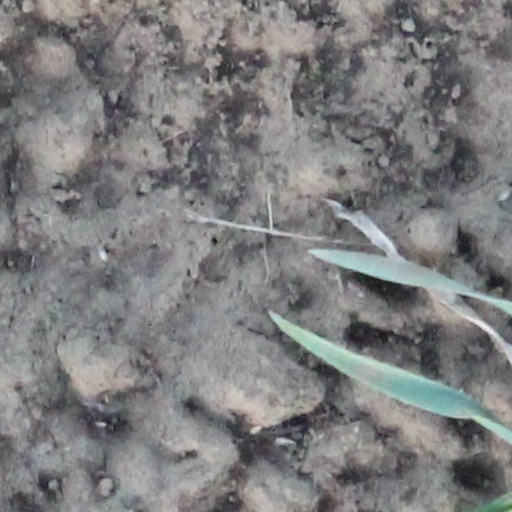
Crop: wheat